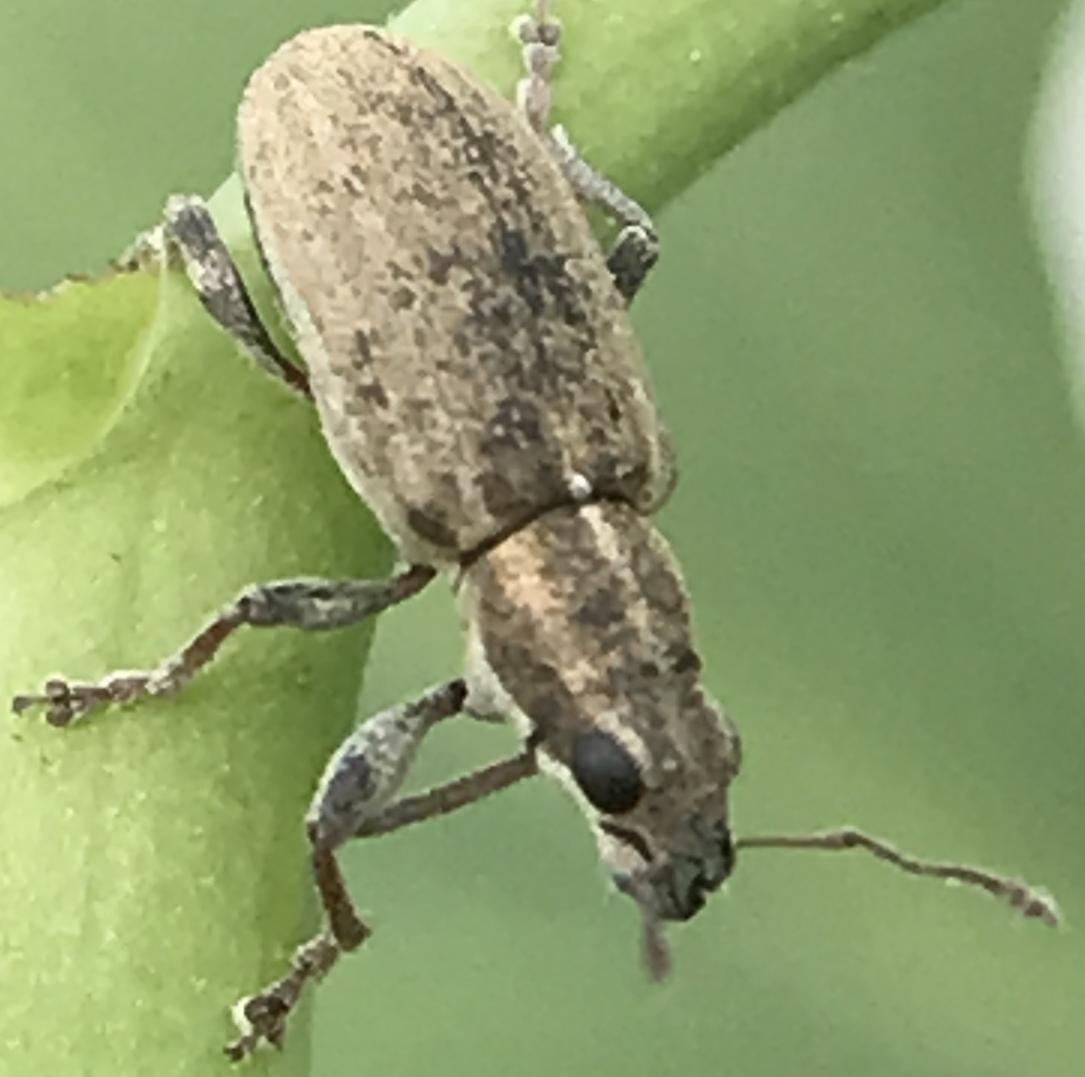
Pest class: pea_leaf_weevil